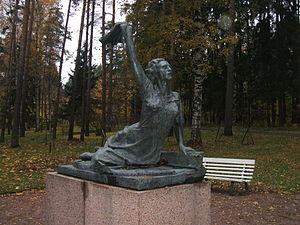
Raymonde Dien, née Huberdeau, le 13 mai 1929 à Mansigné, est une militante communiste française, connue pour avoir été emprisonnée pendant dix mois en 1950 à la suite d'une action de protestation contre la guerre d'Indochine.